Timeline of the Yemeni civil war (2014–present)

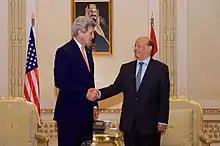
President Hadi meets U.S. Secretary of State John Kerry in Riyadh, Saudi Arabia, 7 May 2015

On 21 July 2015, forces loyal to Hadi recaptured Aden with support from Saudi Arabia in Operation Golden Arrow after months of fighting. This allowed supplies to finally reach the port city giving civilians desperately needed aid.